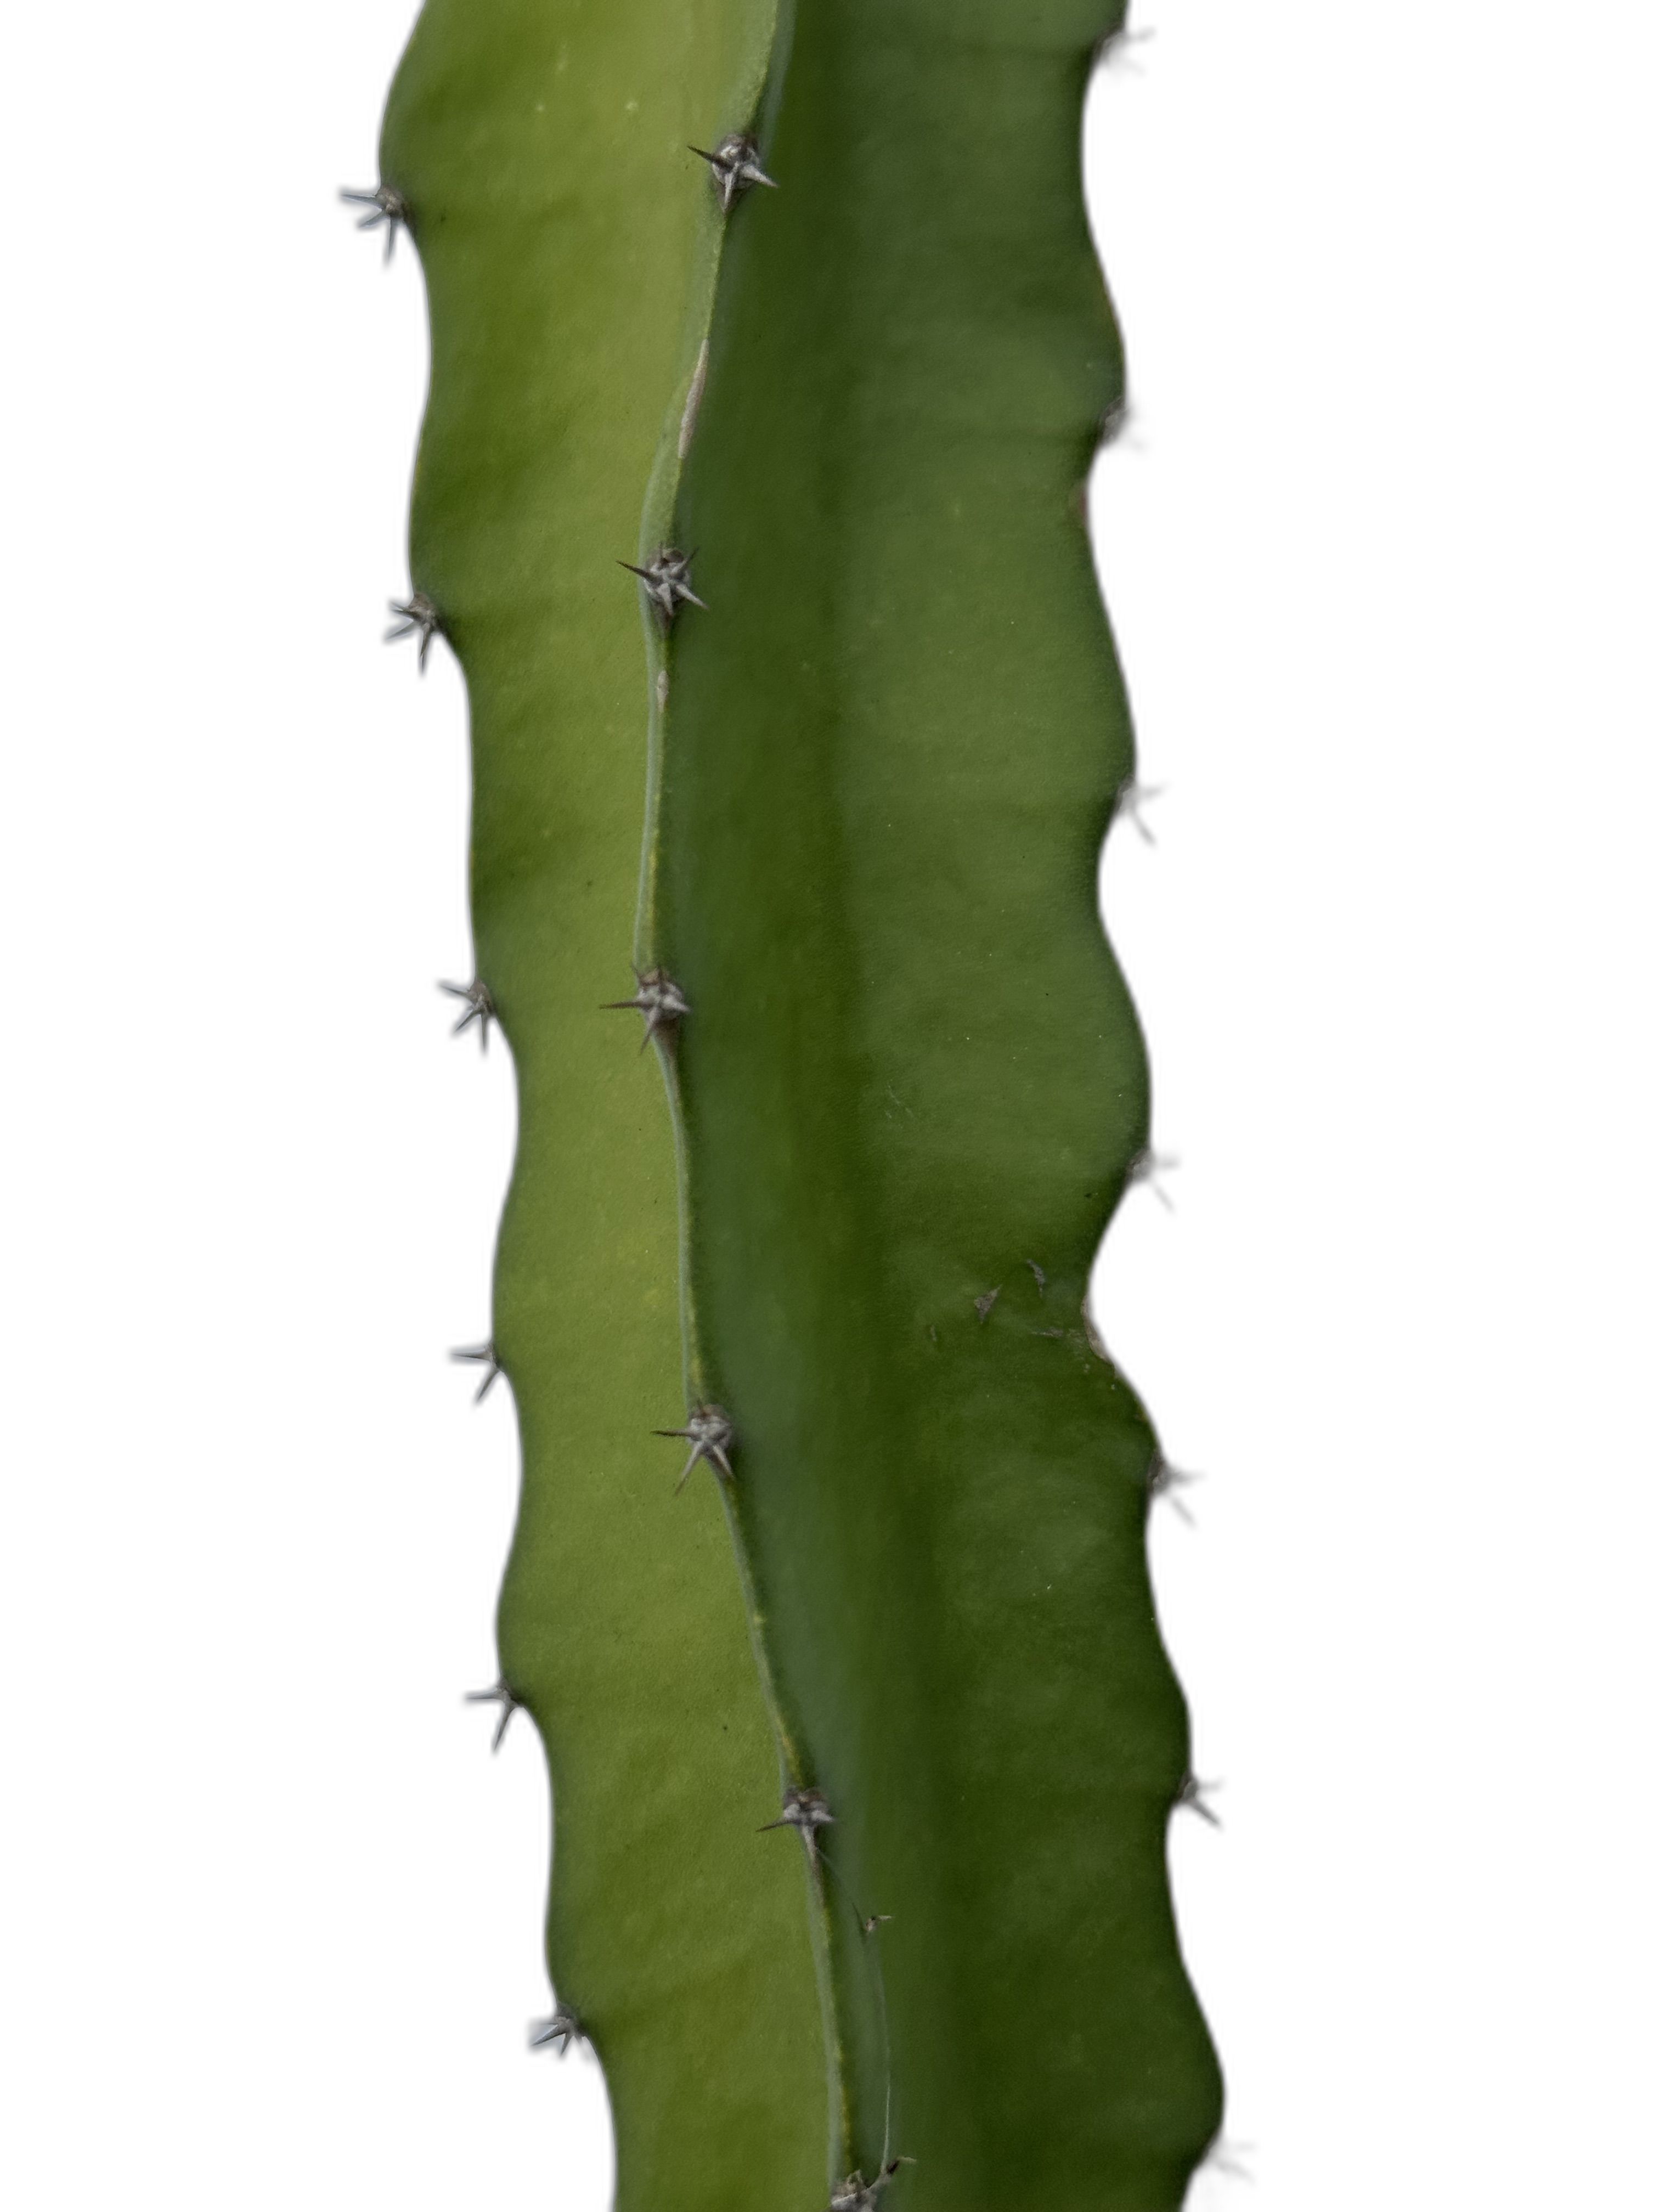
Label: Good leaf